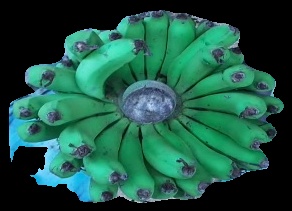
Variety: pachbale
Grade: grade2